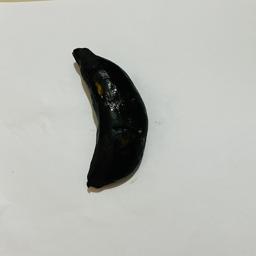
Ripeness: Overripe